Moon Base Clavius

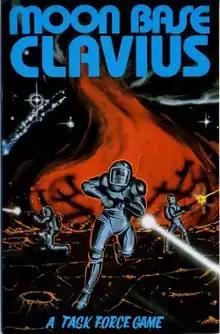

Moon Base Clavius is a science fiction board wargame published by Task Force Games in 1981.